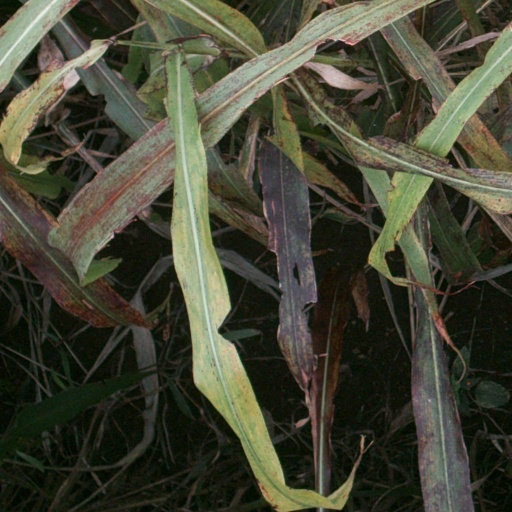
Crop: sorghum